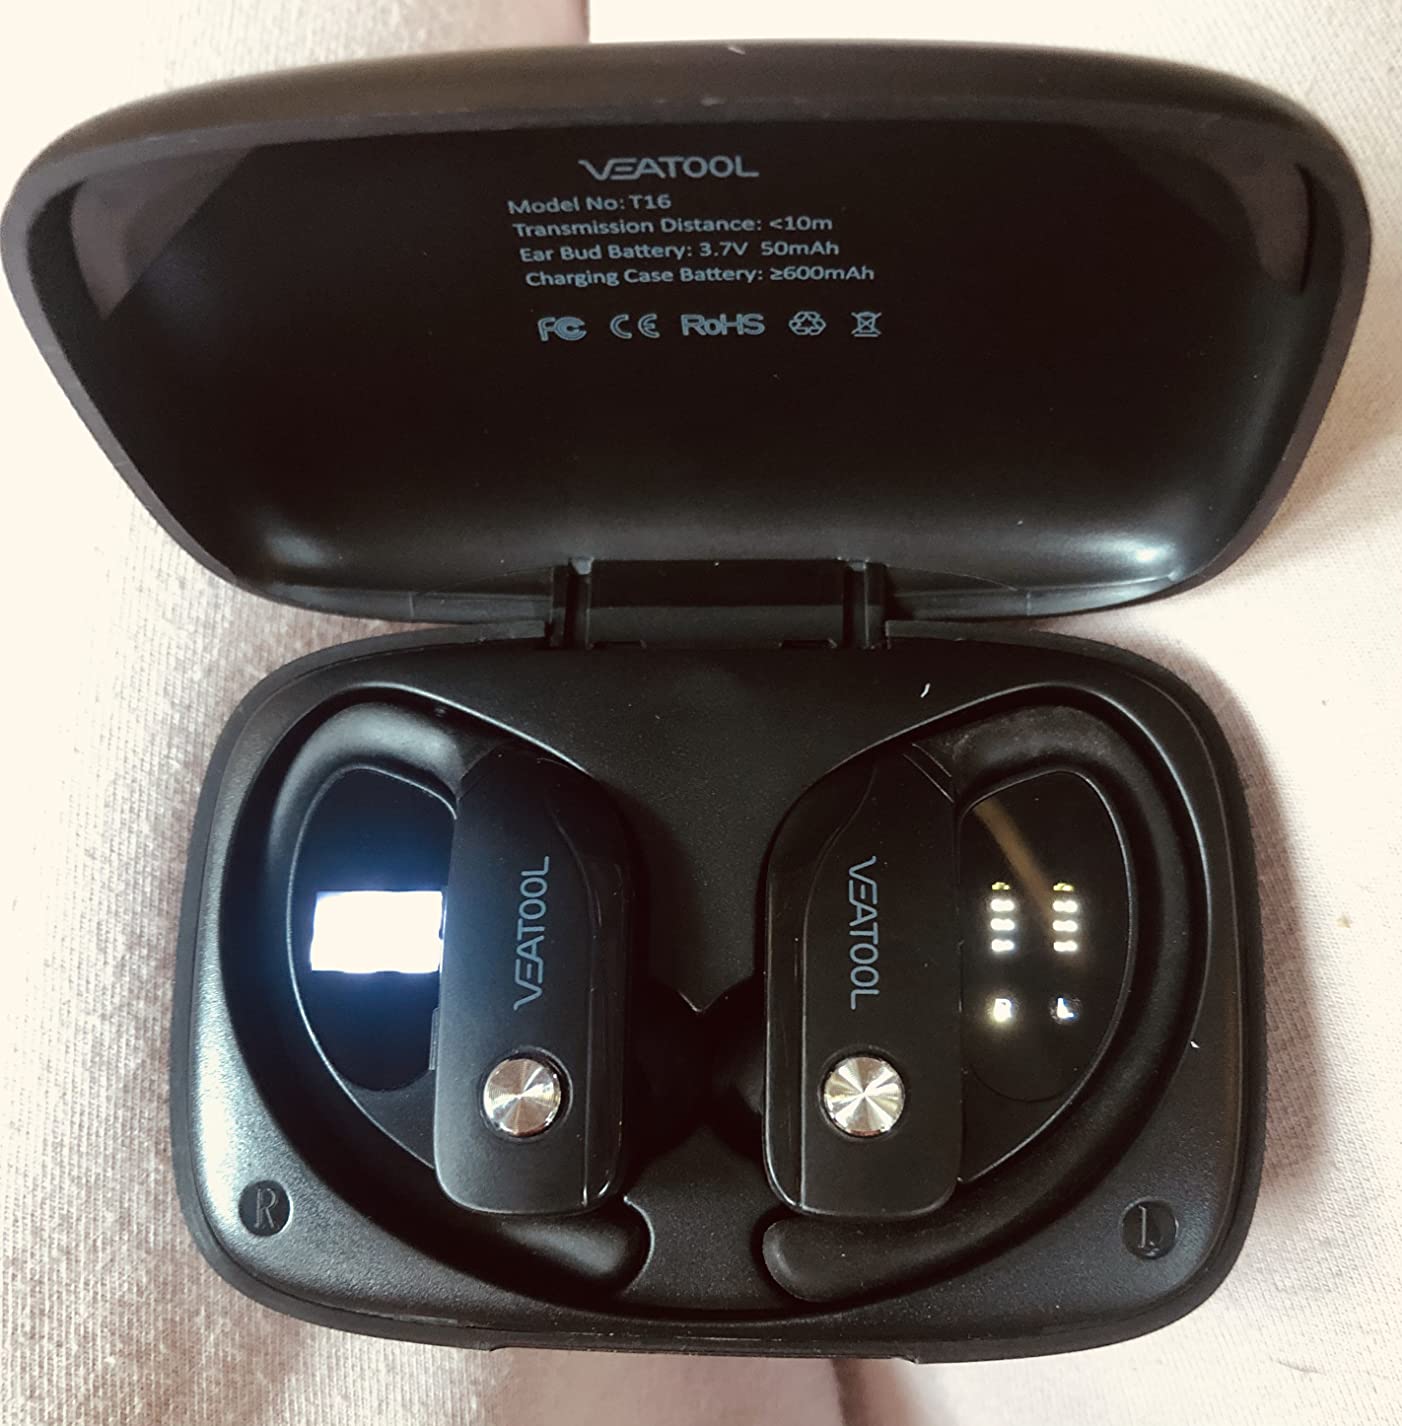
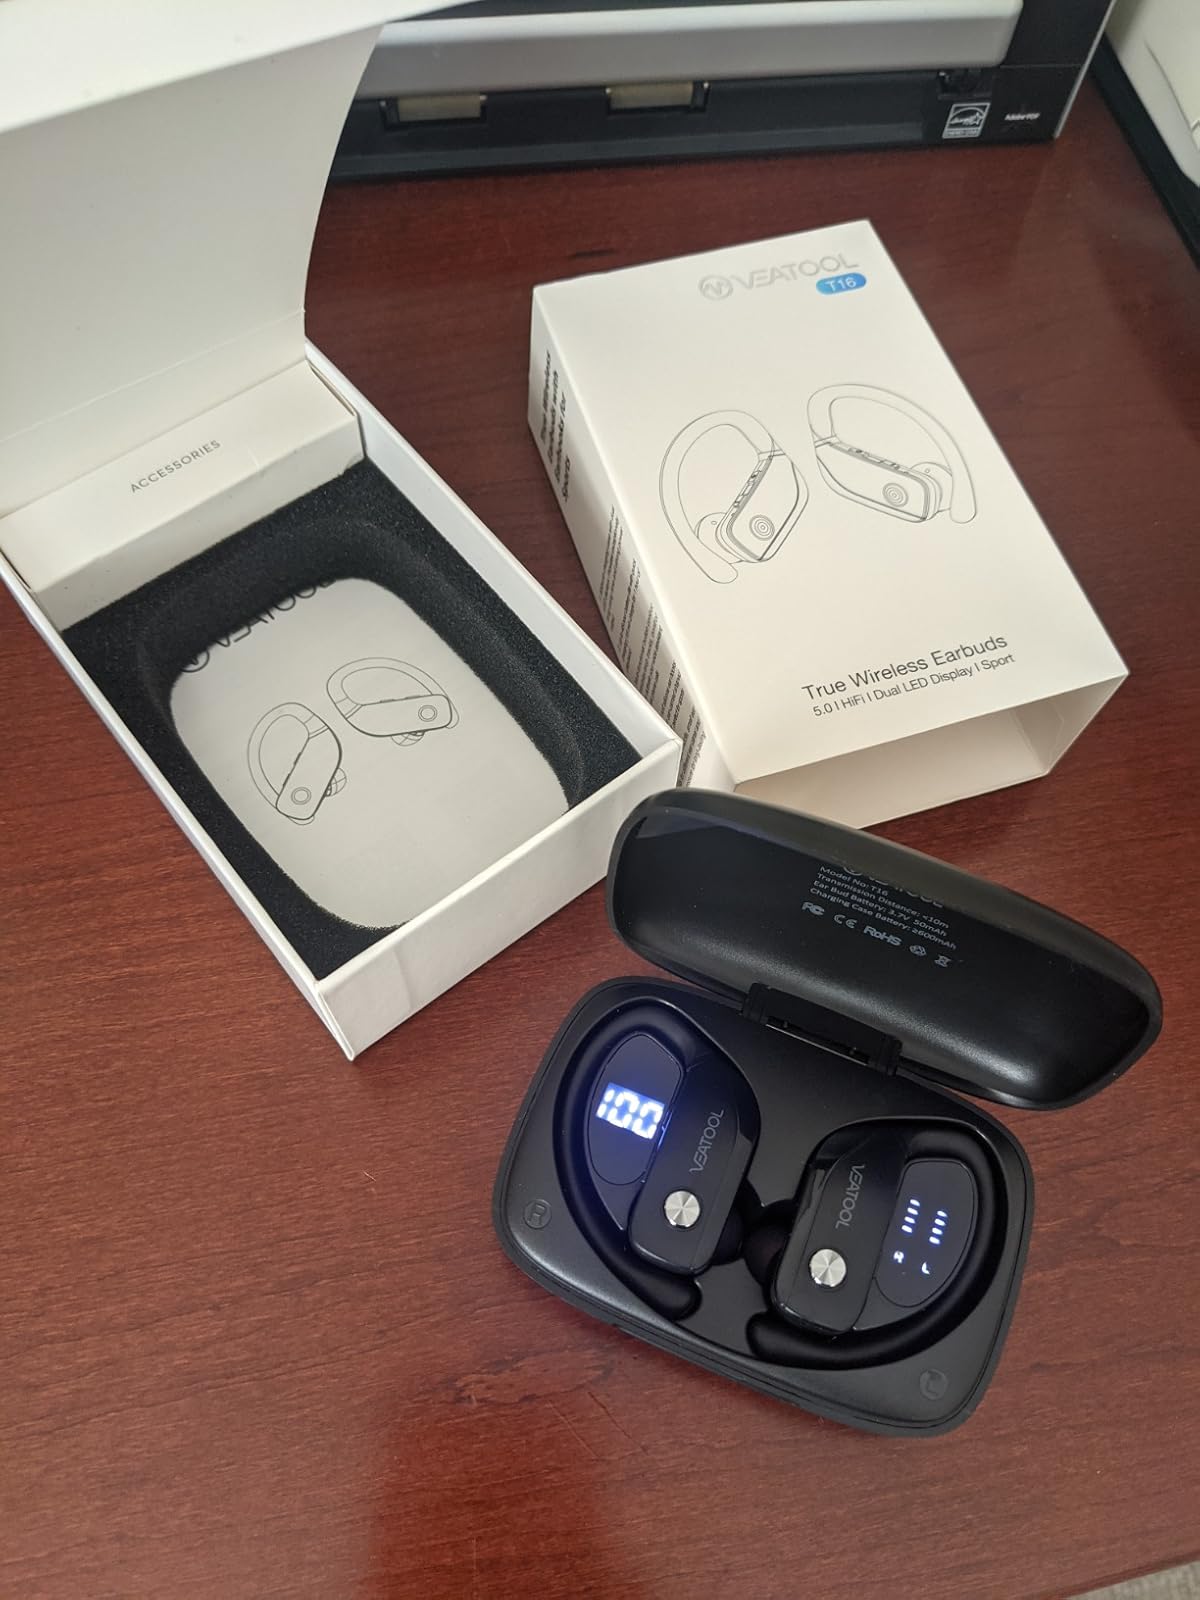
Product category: earbuds
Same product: no